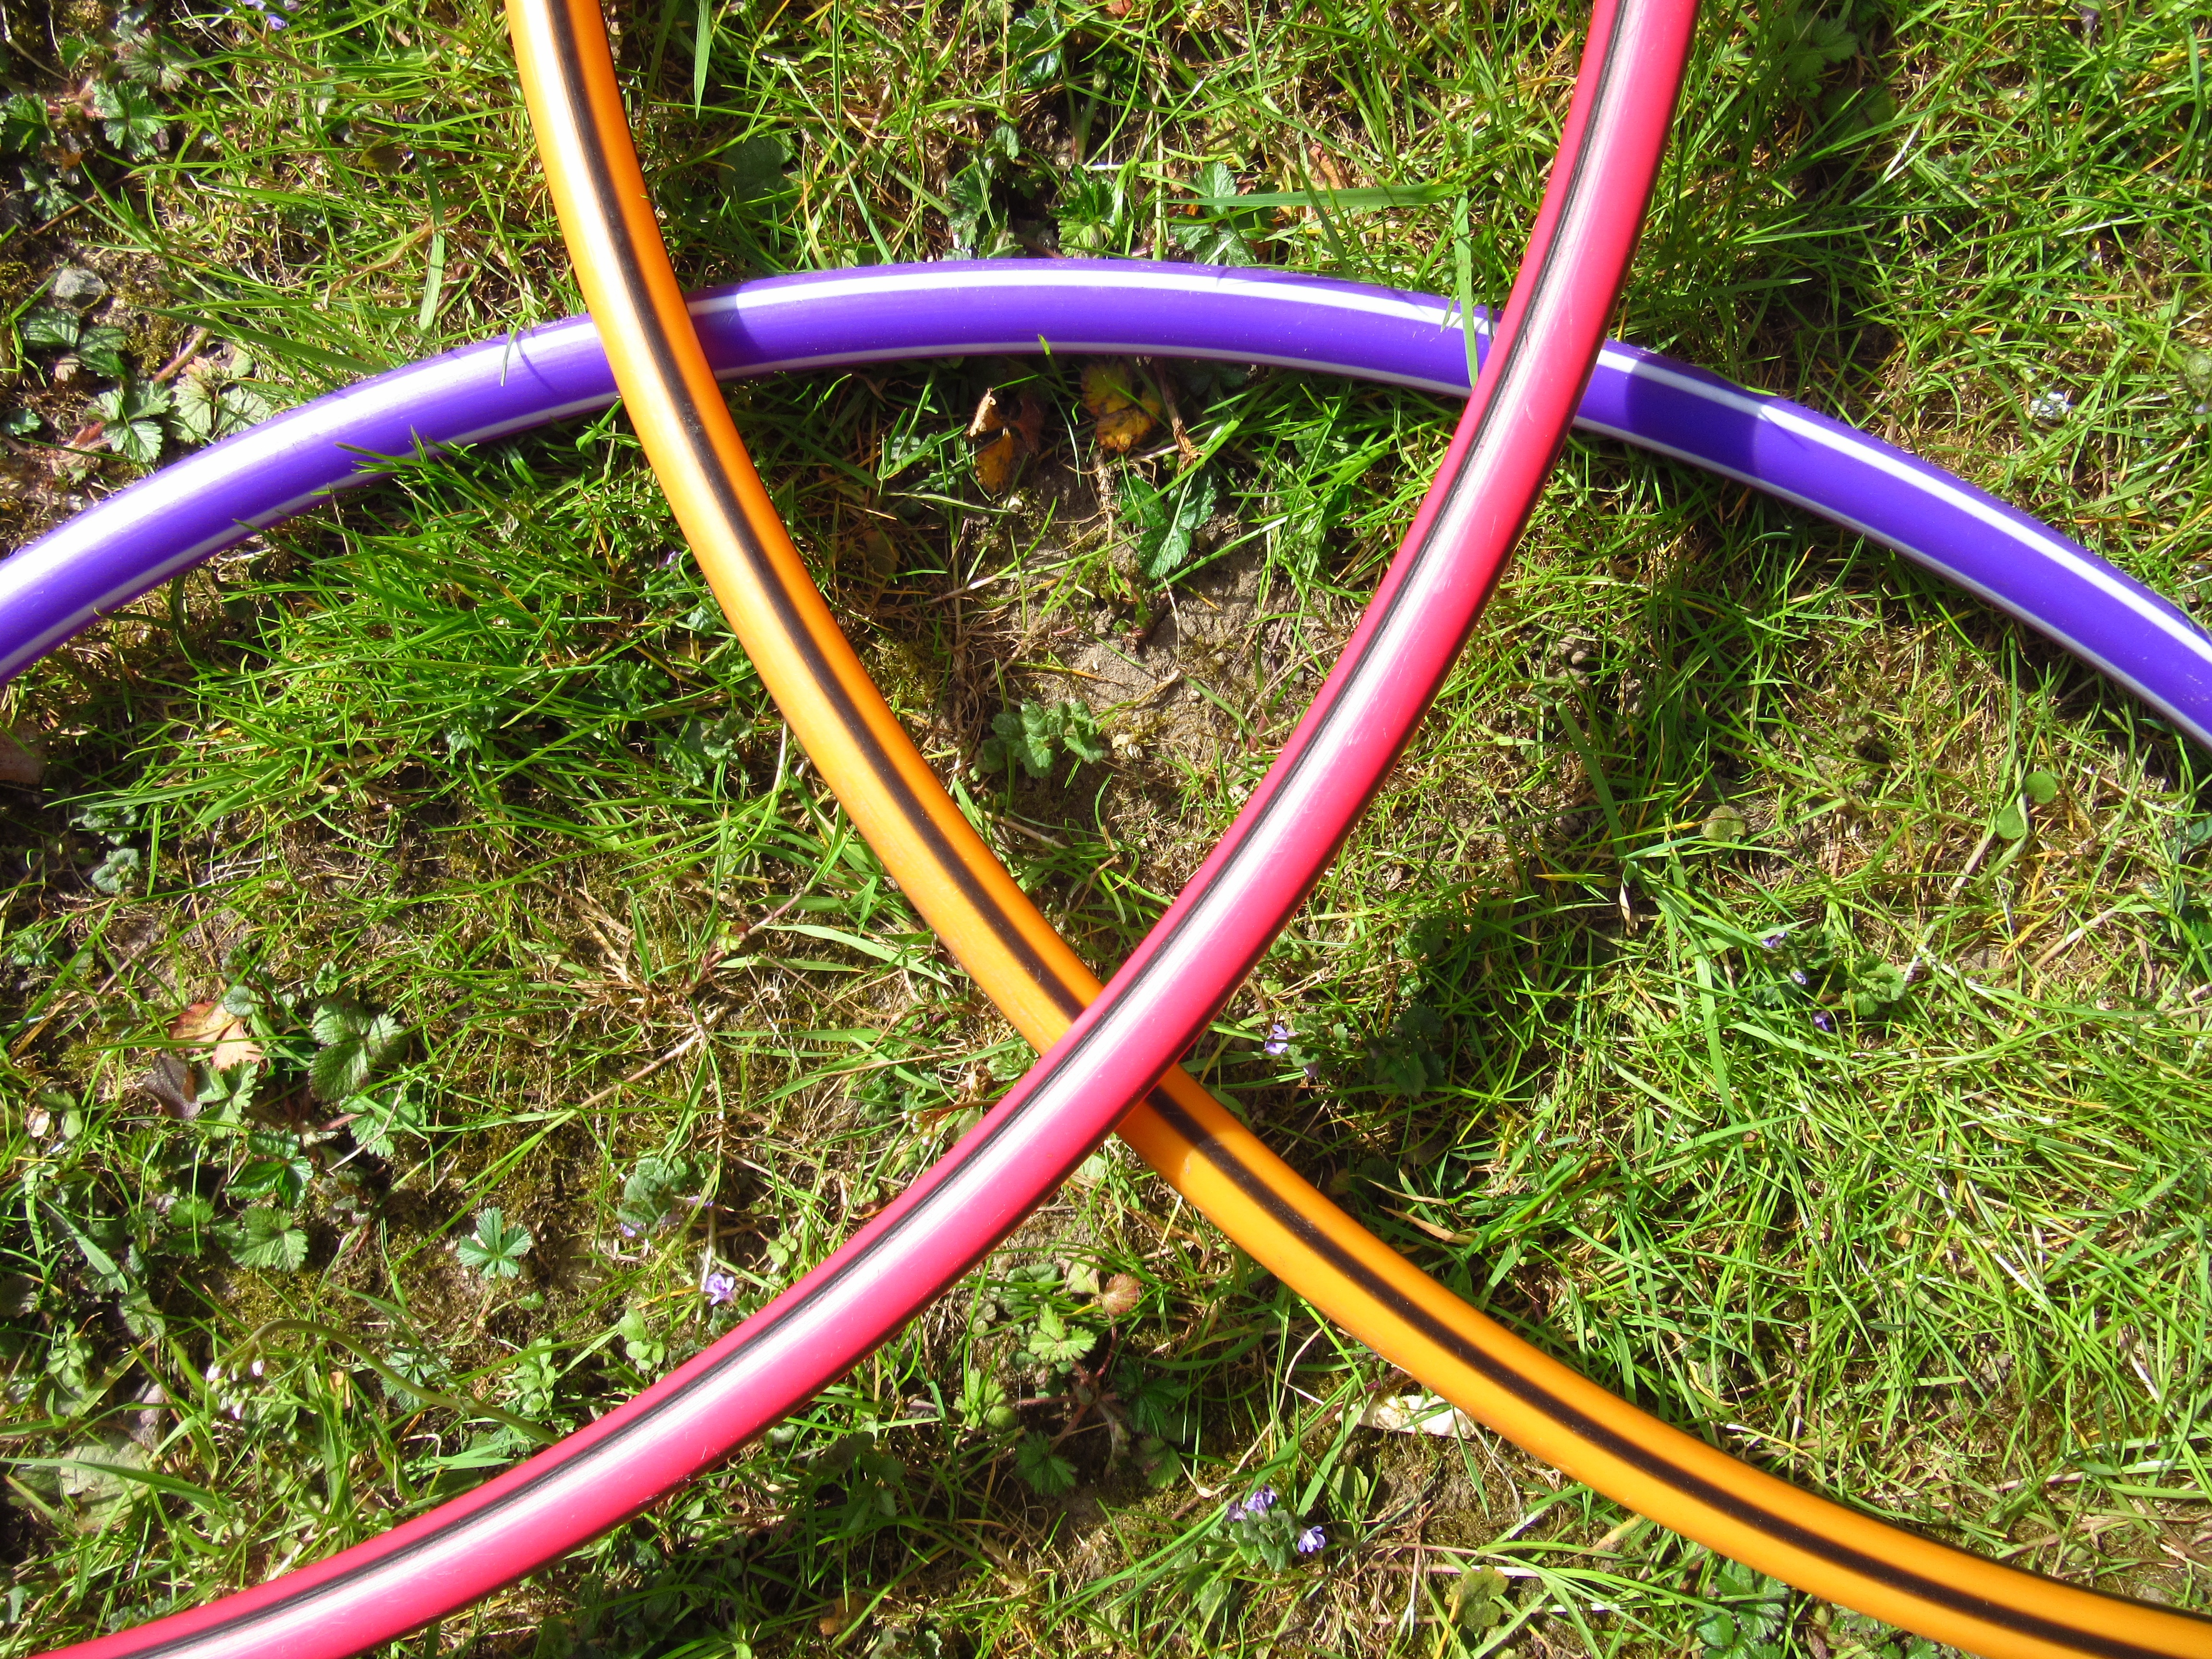
grass, lawn, meadow, wheel, pattern, geometry, colorful, circle, sports equipment, triangle, playground, mature, bicycle frame, outdoor play equipment, playground slide